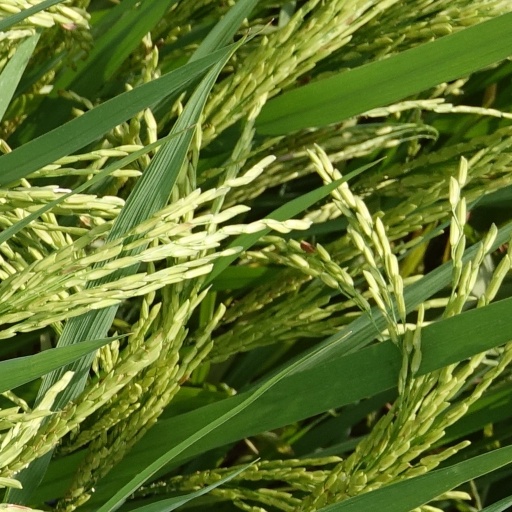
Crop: rice